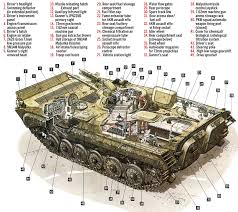
Label: BMP